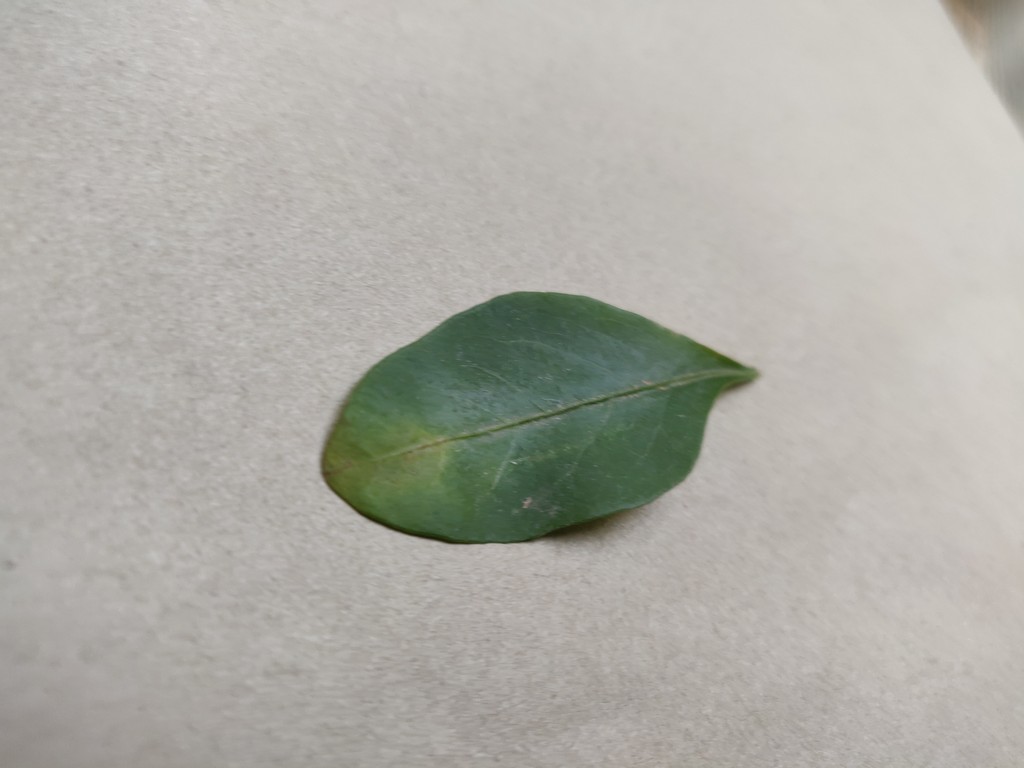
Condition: Unhealthy
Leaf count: single
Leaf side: front